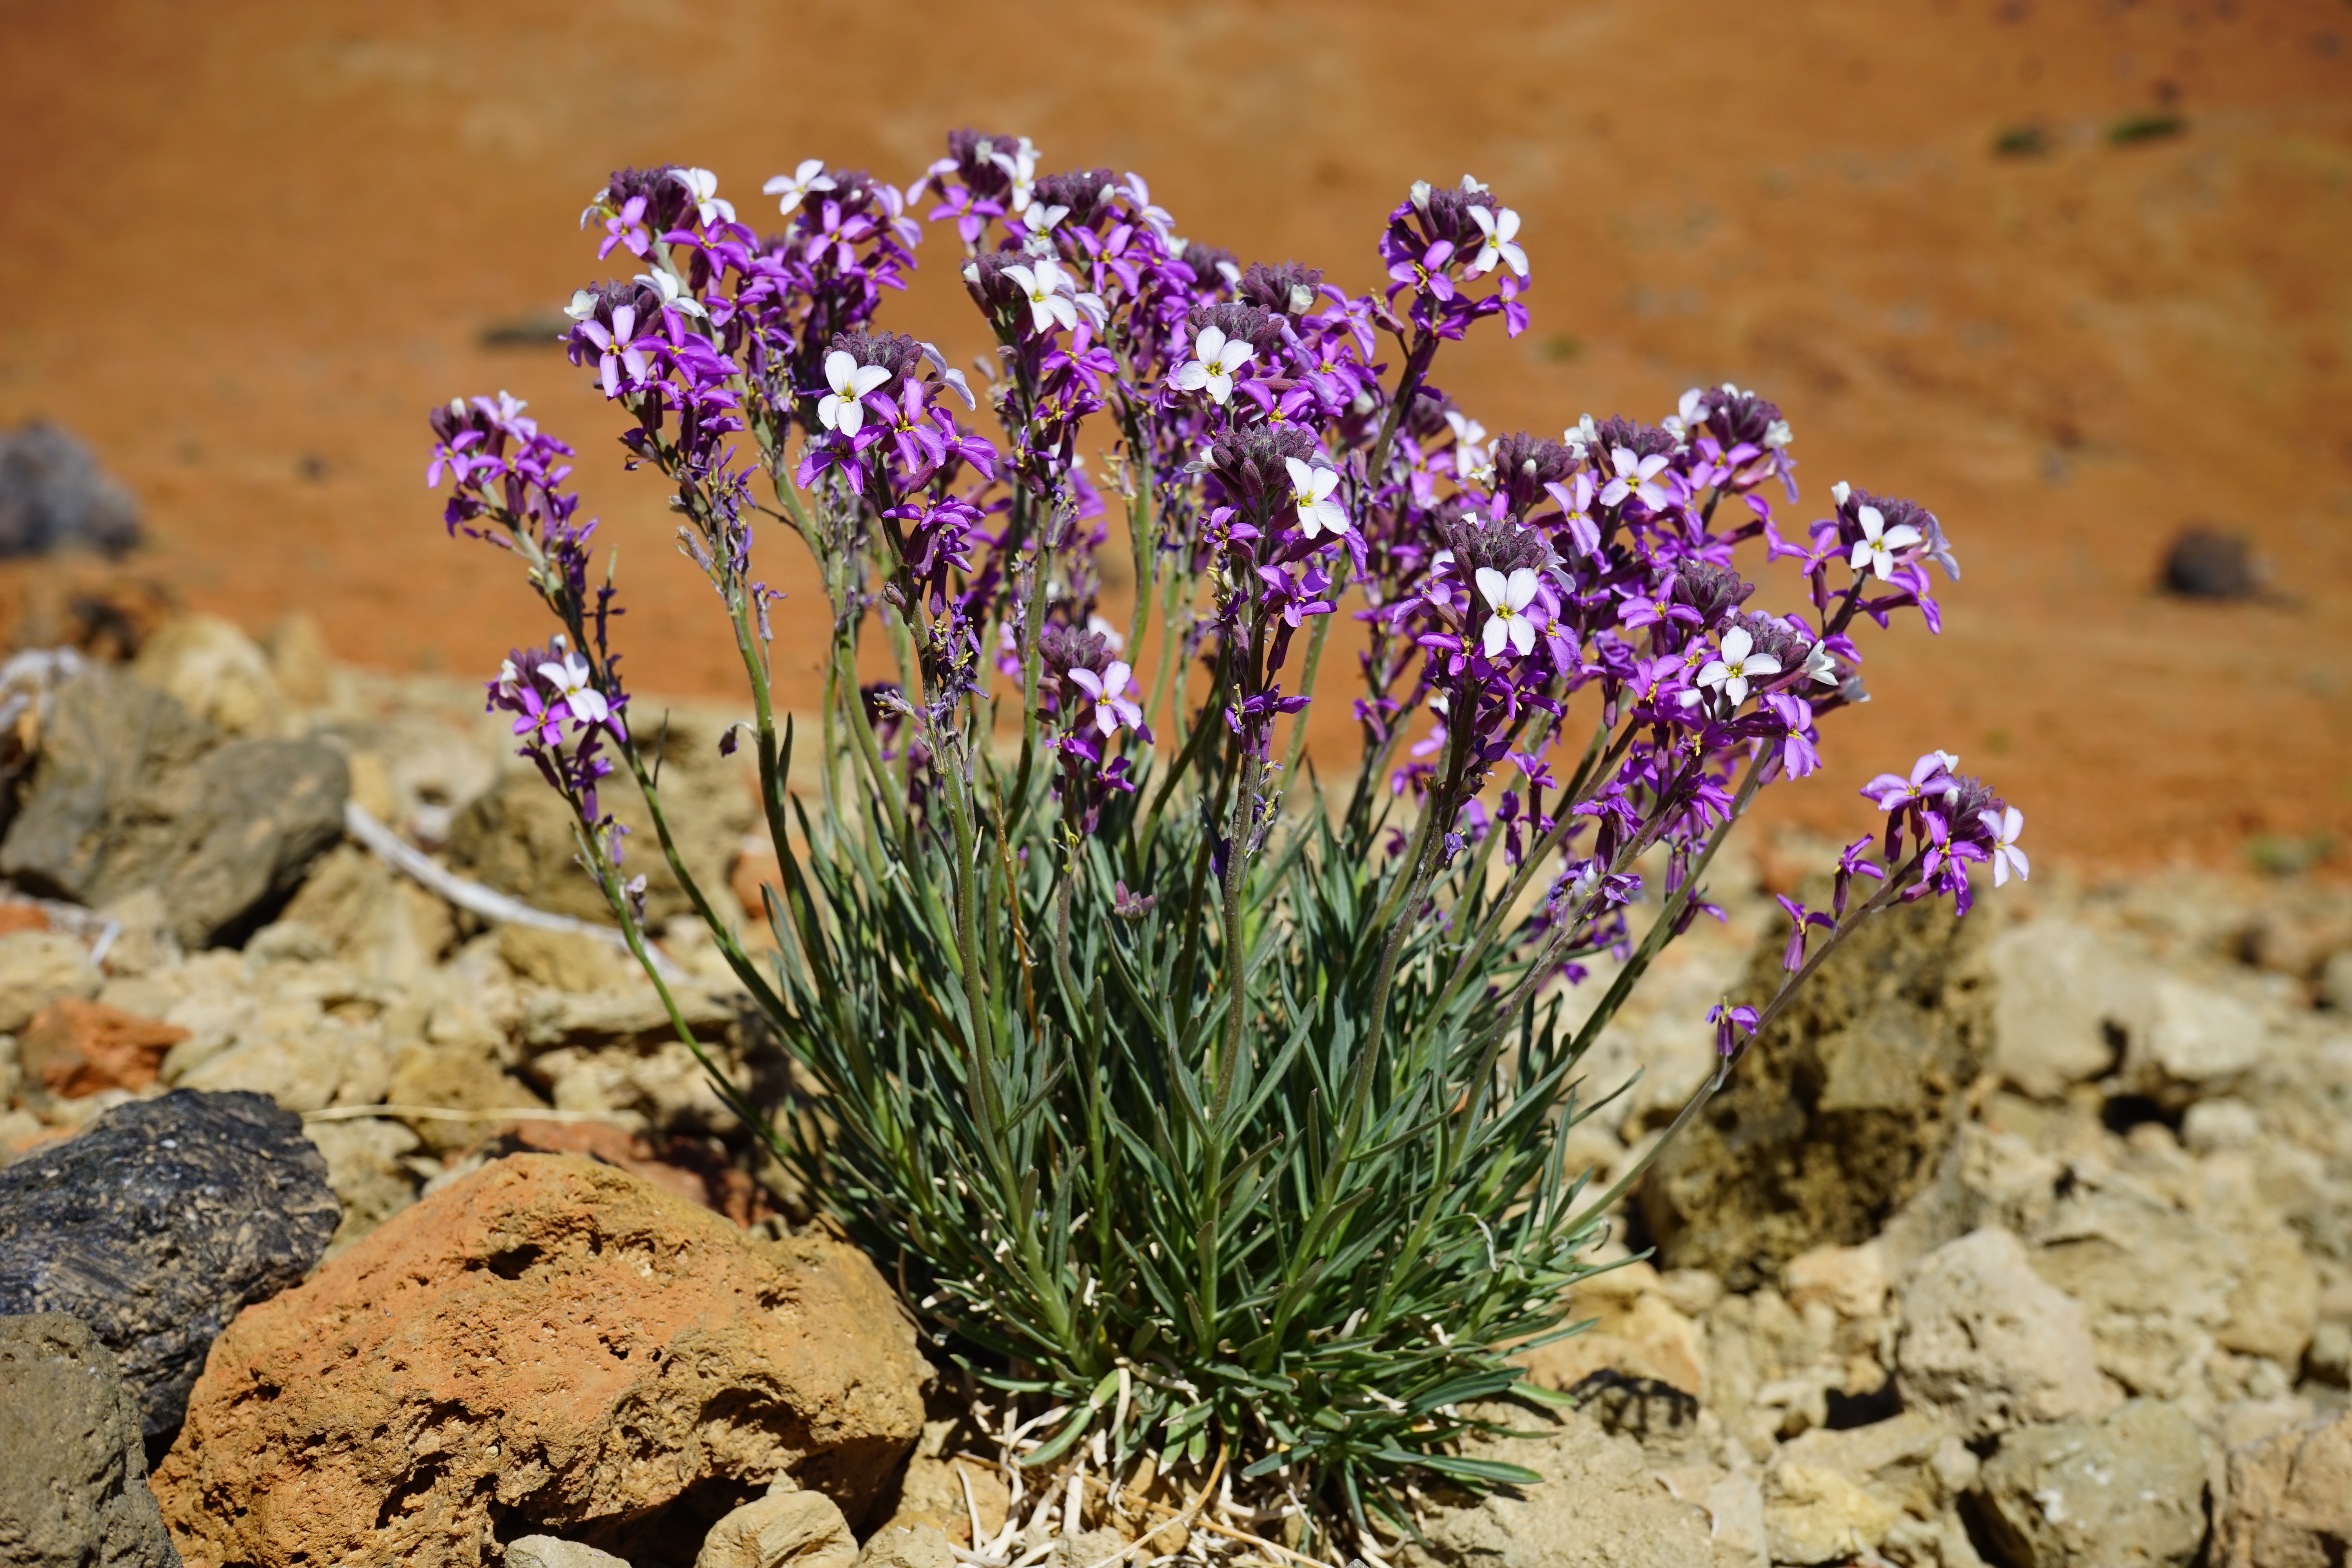
plant, white, flower, herb, soil, botany, flora, lavender, wildflower, flowers, violet, brassicaceae, macro photography, flowering plant, grass family, land plant, english lavender, french lavender, broom wormseedmustard, erysimum scoparium, besenschoeterich, teidelack, two tone teidelack